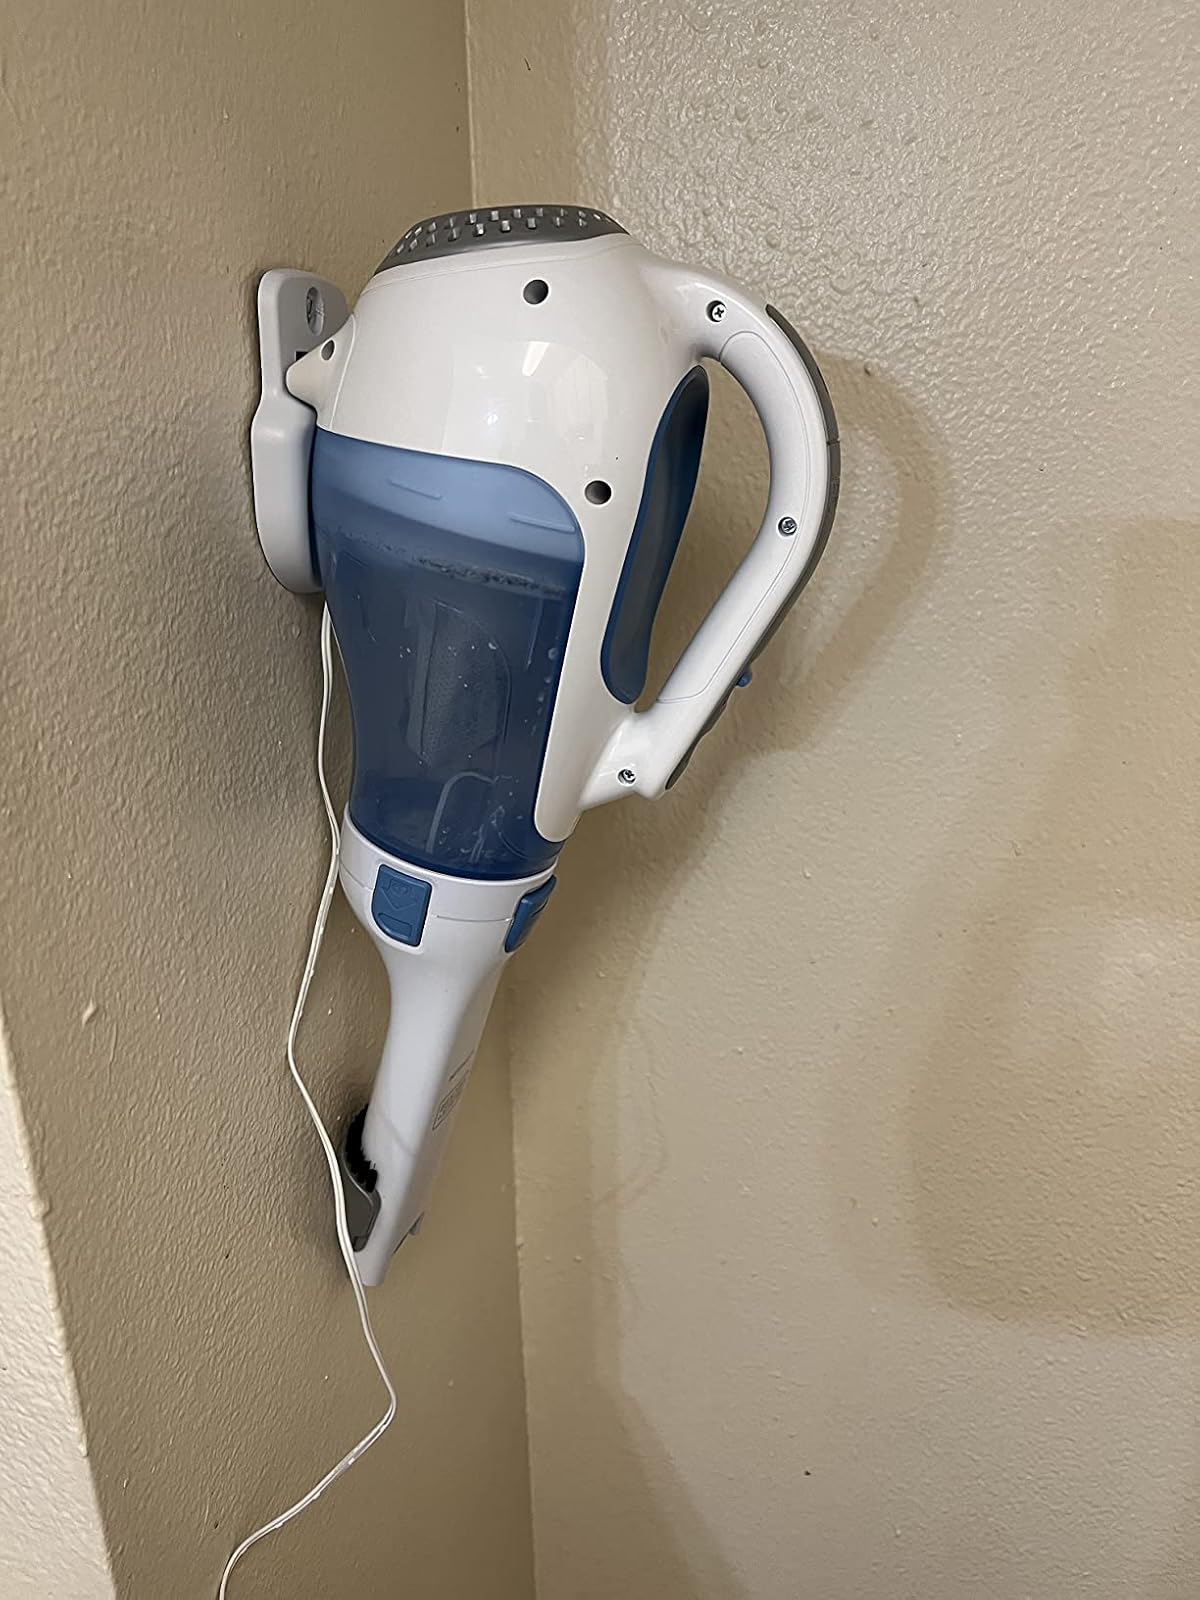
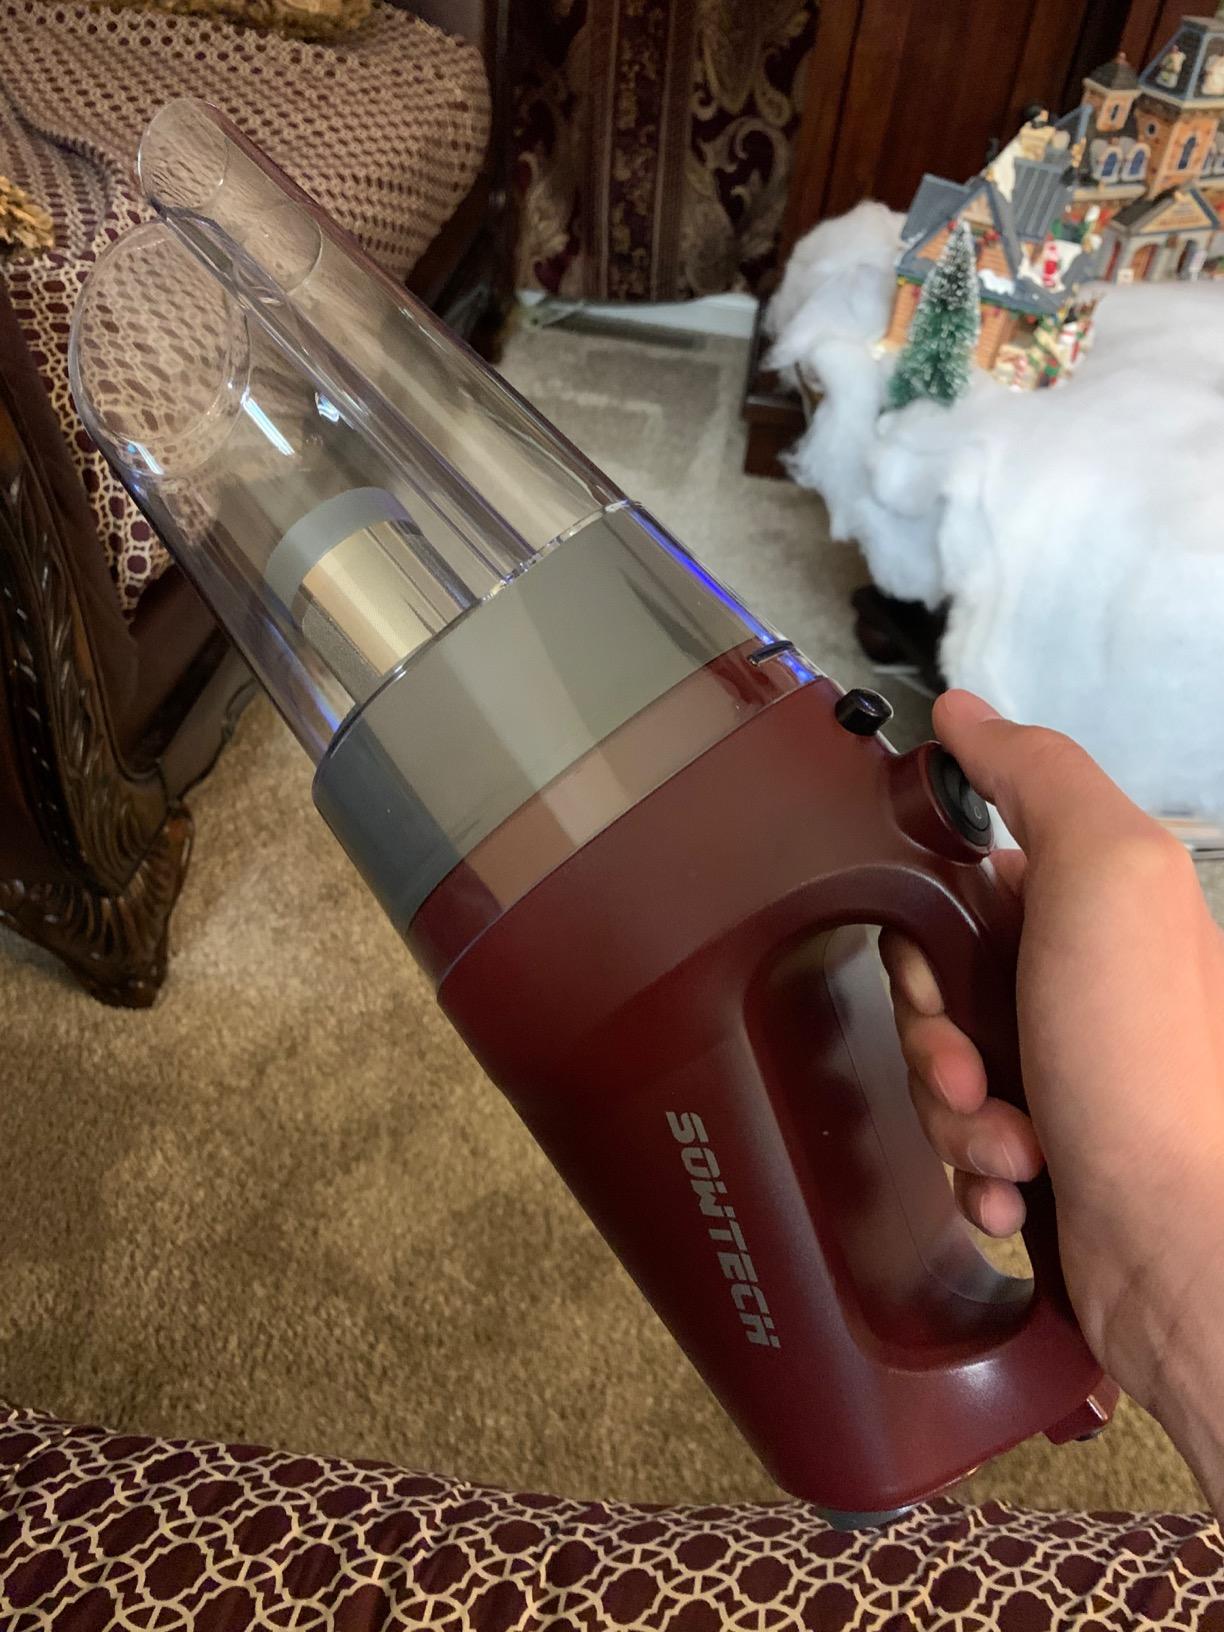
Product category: items_vacuum
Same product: no